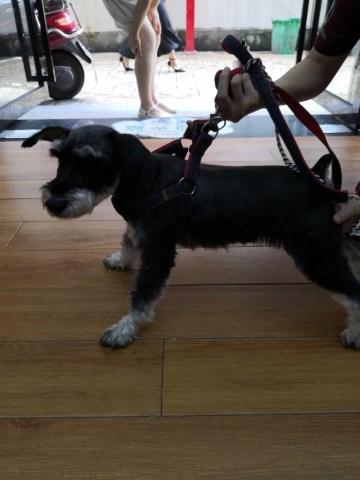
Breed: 2342-n000102-miniature_schnauzer